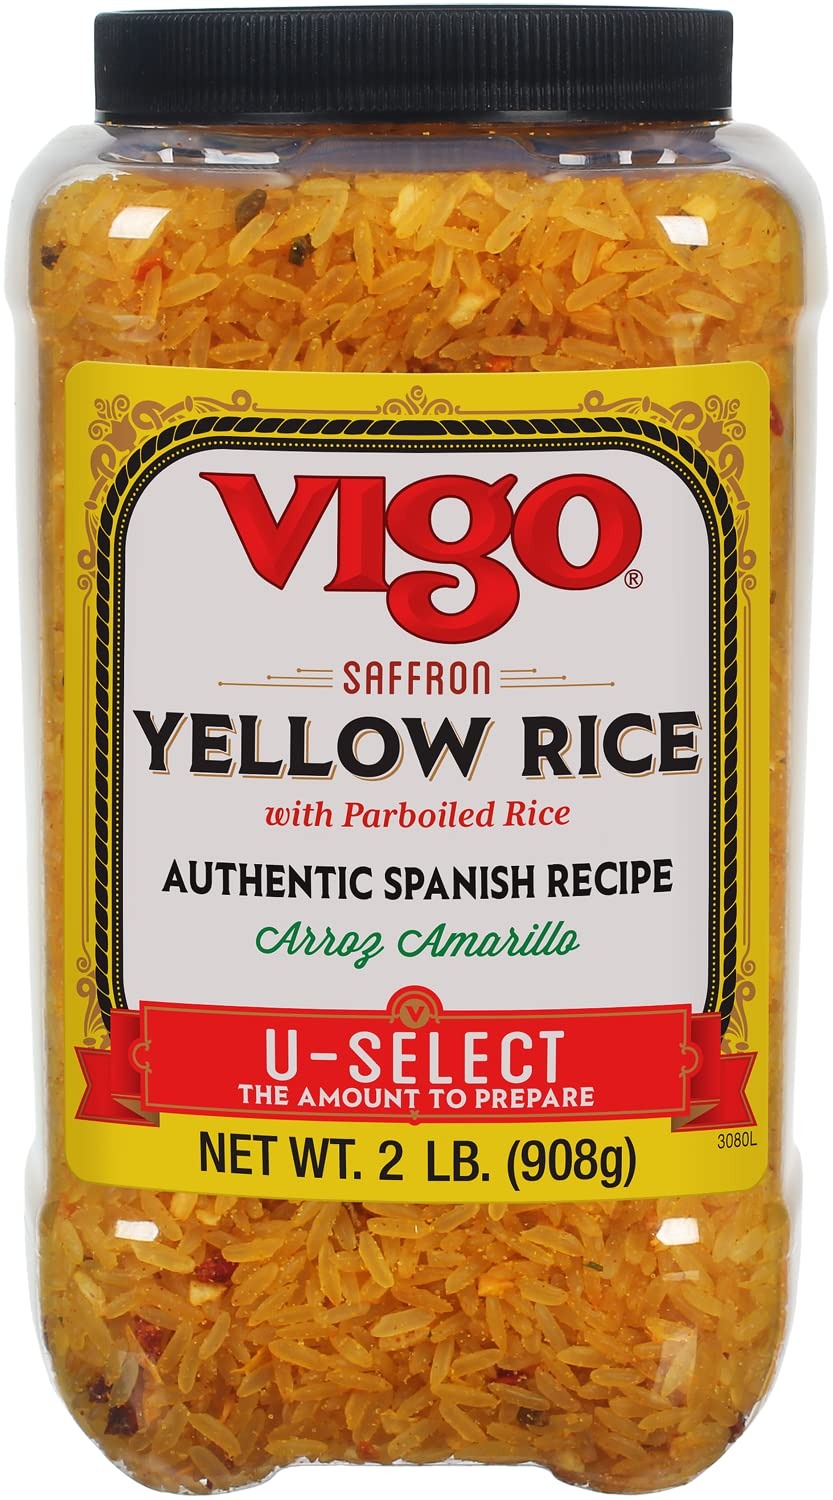
Item Name: Vigo Authentic Saffron Yellow Rice, Low Fat, 2lb (Pack of 1)
Bullet Point 1: NUTRITIOUS- Vigo saffron yellow rice is an authentic Spanish recipe, with no artificial flavors, colors, or preservatives and no added MSG. A powerhouse of nutrients and flavor, Vigo rice products are the answer to today's health-conscious consumers who have little time to prepare meals.
Bullet Point 2: AUTHENTIC- Vigo saffron yellow rice will add flavor to any meals, great on its own or serve alongside grilled meat and choice of vegetables.
Bullet Point 3: FRESH INGREDIENTS- completely seasoned, and ready to eat in less than 25 minutes. Vigo saffron and yellow rice is filled with nourishing vitamins and minerals making them not only nutritious but also tasty.
Bullet Point 4: SIMPLE- easy to prepare, Vigo saffron and yellow rice is quick and easy to make that anyone can be a chef in minutes! Vigo rice is perfect for anyone with a busy lifestyle, feeding a large family, or someone who leaves things to the last minute (you know who you are).
Bullet Point 5: DELICIOUS- packed with flavor, making even the pickiest of eaters left satisfied. Vigo’s saffron and yellow rice captures the essence of Spanish cuisine and will quickly become a family favorite.
Value: 32.0
Unit: Ounce

Price: 39.745